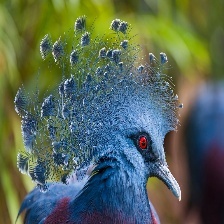
Species: VICTORIA CROWNED PIGEON
Scientific name: GOURA VICTORIA